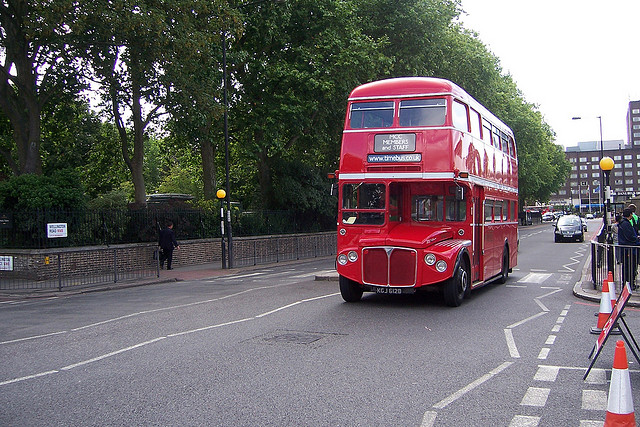
A double decker bus is driving along the street.

A double deck bus riding through a city street.

A double decker bus driving down the road.

a red double decker bus travels down a city street

A huge two story bus comes down the road.